History of the Venezuelan oil industry

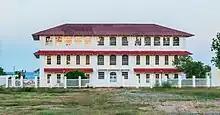
The main office of the Mene Grande Oil Company was built in 1951.

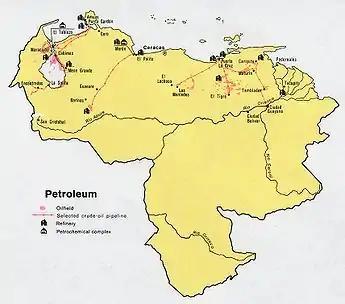
Petroleum map of Venezuela, 1972.

Despite the knowledge of the existence of oil reserves in Venezuela for centuries, the first oil wells of significance were not drilled until the early 1910s. In 1908, Juan Vicente Gómez replaced his ailing predecessor, Cipriano Castro, as the president of Venezuela. Over the next few years, Gómez granted several concessions to explore, produce, and refine oil. Most of these oil concessions were granted to his closest friends, and they in turn passed them on to foreign oil companies that could actually develop them. One such concession was granted to Rafael Max Valladares who contracted to General Asphalt for exploration and development of oil fields. The geologist Herbert Hoover, then in London as a consulting engineer for Gold Fields, Ltd. of South Africa, recommended the geologist Ralph Arnold to that company for a survey of oil resources in Venezuela. At that time there was a single oil well in Venezuela producing 40 gallons of oil per day. Arnold's survey, conducted for Caribbean Petroleum Company a subsidiary of General Asphalt Company in Northern Venezuela, employed a staff of 52 geologists, engineers, and drillers. So successful was this venture, that Royal Dutch Shell paid General Asphalt $1,000,000 for 51% in Caribbean Petroleum Company. On 15 April 1914, upon the completion of the Zumaque-I (now called MG-I) oil well, the first Venezuelan oilfield of importance, , was discovered by Caribbean Petroleum in the Maracaibo Basin. This major discovery encouraged a massive wave of foreign oil companies to Venezuela in an attempt to gain a foothold in the burgeoning market.